Spirit (rover)

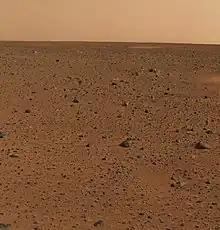
First color image compiled from images by "Spirit"; it was the highest resolution color image taken on another planet.

On May 1, 2009 (sol ), the rover became stuck in soft sand, the machine resting upon a cache of iron(III) sulfate (jarosite) hidden under a veneer of normal-looking soil. Iron sulfate has very little cohesion, making it difficult for the rover's wheels to gain traction.